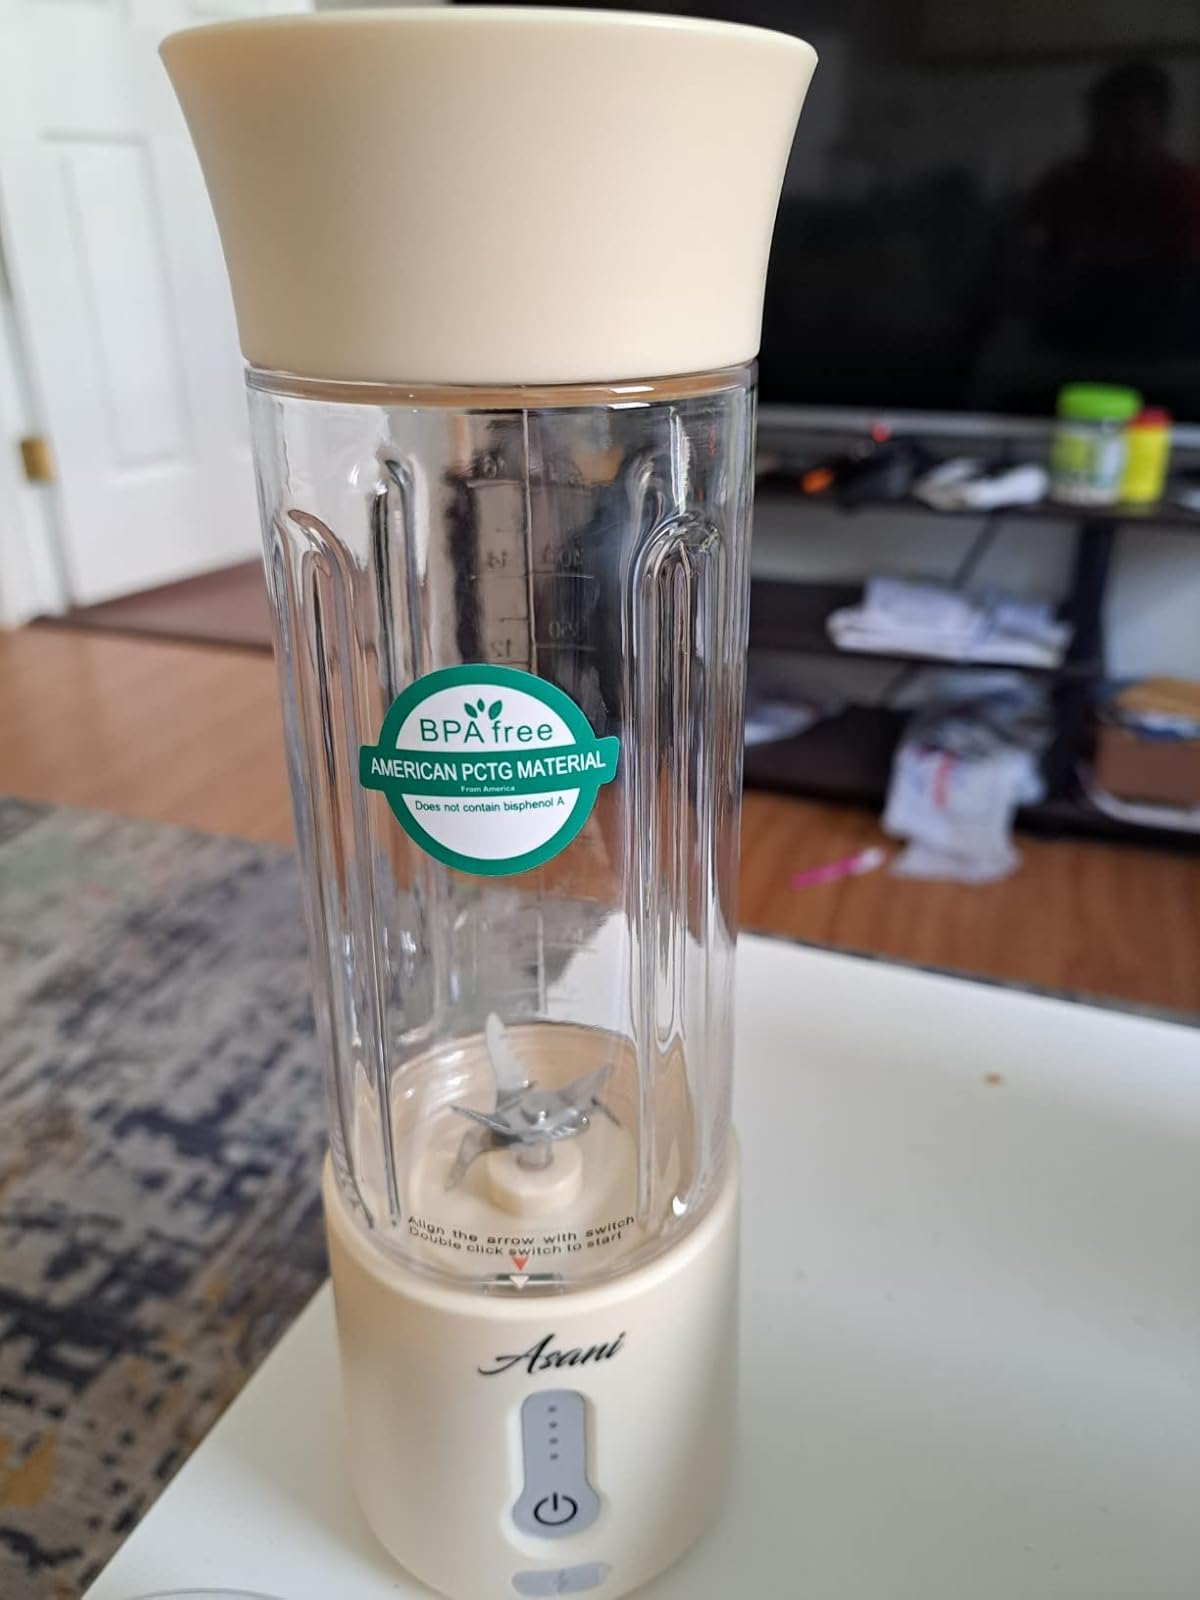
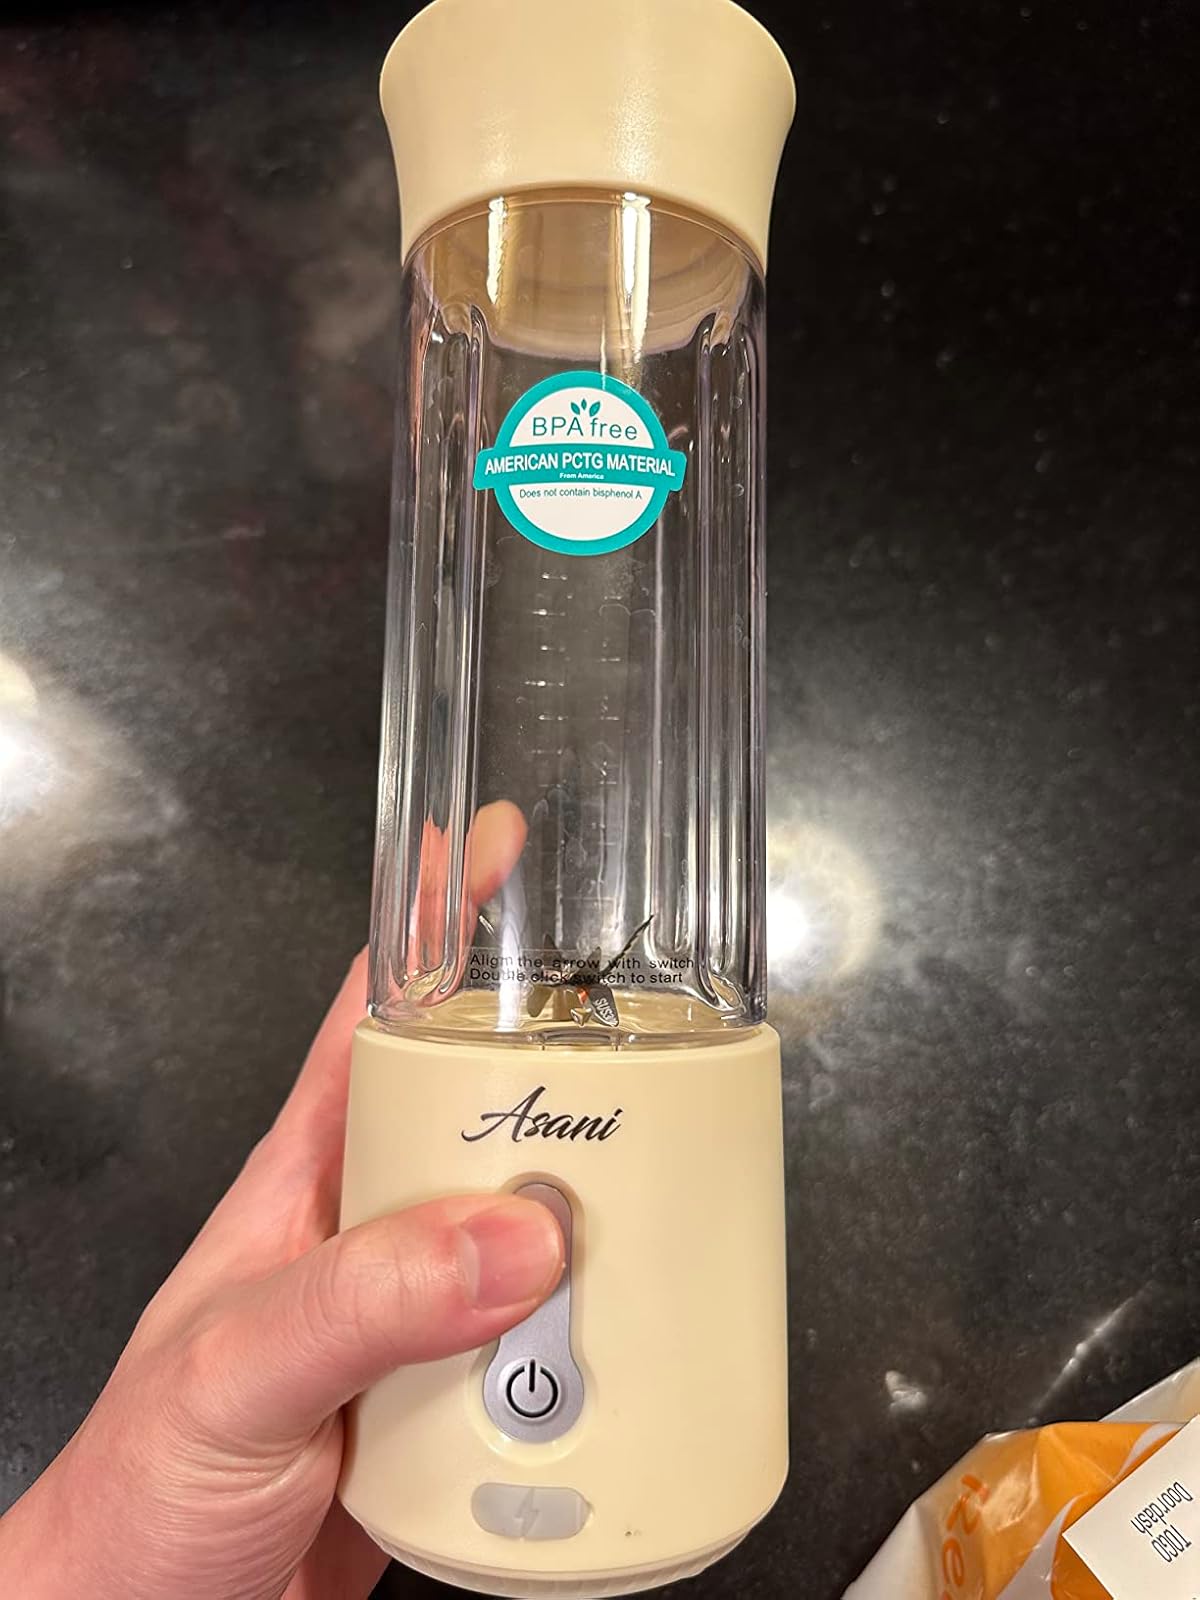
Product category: items_blender
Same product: yes